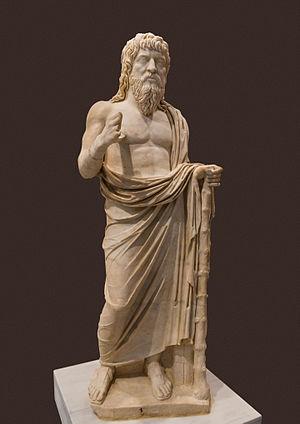
Statue du Philosophe errant, associée à Apollonius de Tyane. La tête suit les canons traditionnels romains pour dépeindre un philosophe, alors que le corps copie les prototypes grecs du Vème siècle av.J.C. Heraklion Archaeological Museum
Apollonios de Tyane, parfois connu sous la forme latine de son nom, Apollonius, est un philosophe néopythagoricien, prédicateur et thaumaturge du Iᵉʳ siècle de l'ère chrétienne, né en 16 ap. J.-C. à Tyane en Cappadoce et mort à Éphèse en 97 ou en 98. Bien qu'il soit aussi mentionné par Apulée et Lucien de Samosate, la Vie d'Apollonios de Tyane de Philostrate est la principale source d'informations le concernant.